Stockton, Wiltshire

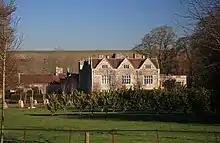
Stockton House

A church at Stockton is first recorded in the 12th century. The present parish church, built of ashlar and some flint, is dedicated to St John the Baptist. Two bays of the arcades, with cylindrical piers, survive from the 12th century and the lower part of the west tower is early 13th; the arcades were extended east by one bay in the 14th century.